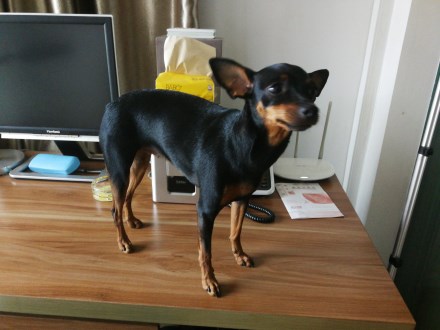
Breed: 561-n000127-miniature_pinscher